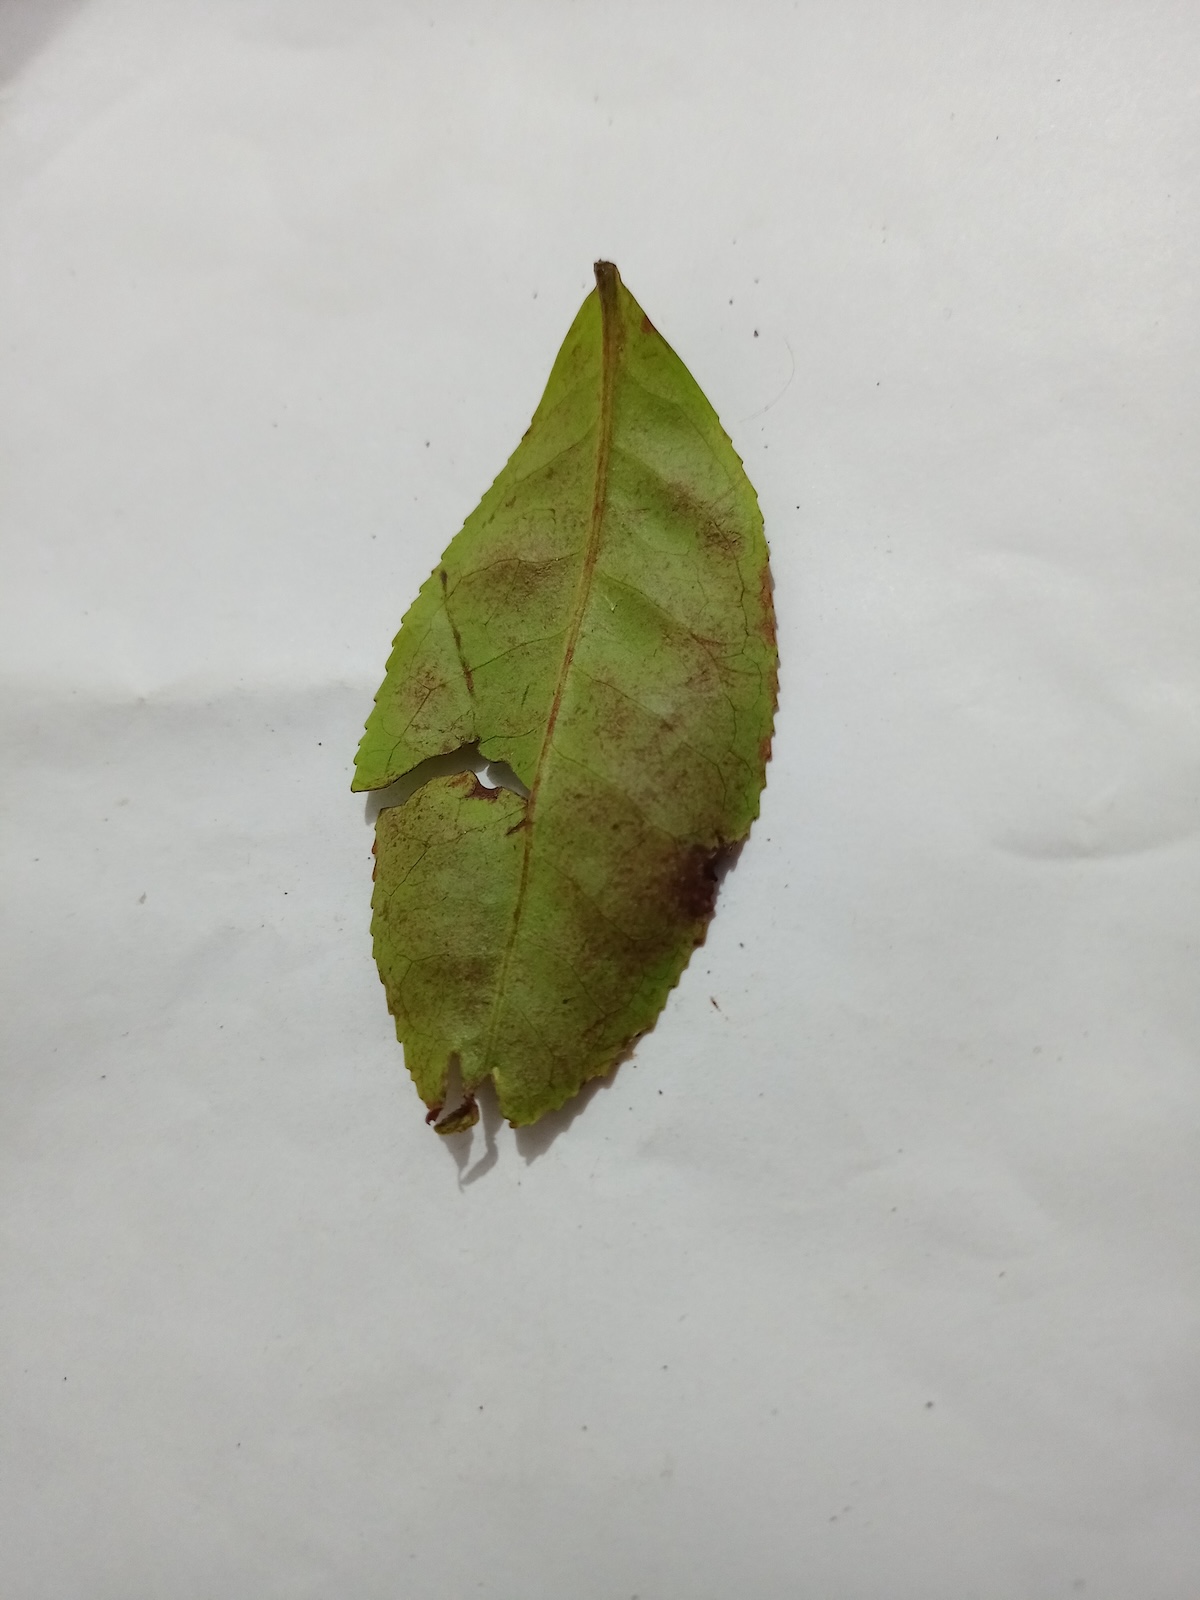
Label: Red spider